Presidency of John Quincy Adams

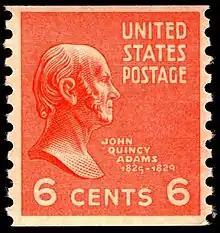
John Quincy Adams appears on the 6-cent U.S. Postage stamp of the 1938 Presidential Series.

John Quincy Adams is generally ranked by historians and political scientists as an average president. He is remembered as a great secretary of state and a man eminently qualified for the presidency, yet hopelessly weakened in his presidential leadership potential as a result of the election of 1824. Most importantly, Adams is remembered as a poor politician in a day and age when politics had begun to matter more. He spoke of trying to serve as a man above the "baneful weed of party strife" at the precise moment in history when America's Second Party System was emerging with nearly revolutionary force.